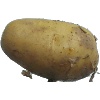
Label: Potato White 1